Frank Sandford

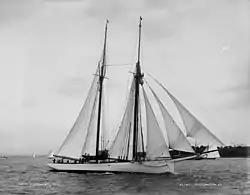
"Coronet" (1894)

While his manslaughter case was still in the courts, Sandford purchased the racing yacht "Coronet", an extravagantly appointed schooner, for $10,000—raised in the usual Shiloh manner by prayer, "in this case, forty days and nights of it, with shifts for eating and sleeping." Sandford made two quick trips to Jerusalem in 1905-06, but when his legal difficulties had ended, he and his thirty selected crewmen and passengers (including his wife and five children) circumnavigated the globe on what he described as a missionary journey. It was an unconventional missionary enterprise. No one went ashore to preach the Gospel or even distribute religious literature. Sandford intended to "subdue the world for Christ" by intercessory prayer, claiming nations and isles for Christ by sounding brass instruments as they passed by. Oddly, Sandford added a taxidermist to a crew of reasonably experienced seamen, and he included on a ship already filled to capacity both "eyes for stuffed animals and birds" and a large harp on which he took lessons. There were moments of real peril, as when "Coronet" fought its way through the thundering seas around Cape Horn and then again after a powerful gale broke the main sheet and (indirectly) part of the mast almost immediately after Sandford had shot an albatross. During calmer periods, Sandford had leisure enough to hunt and receive an occasional vision.